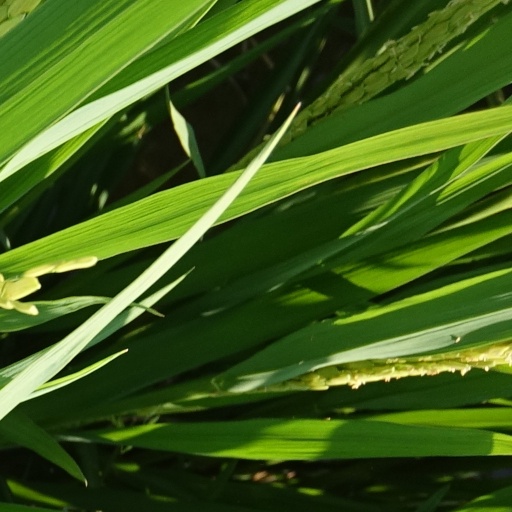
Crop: rice